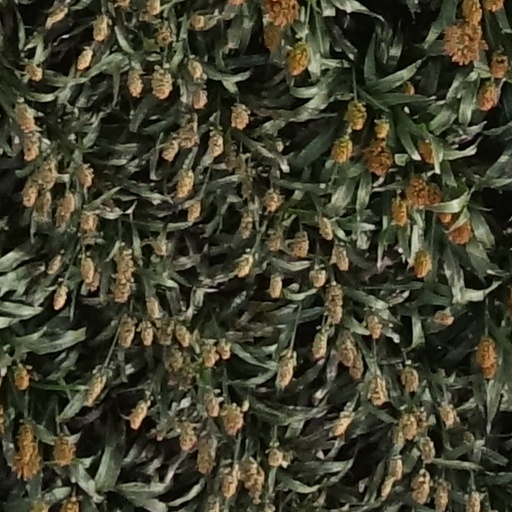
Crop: sorghum